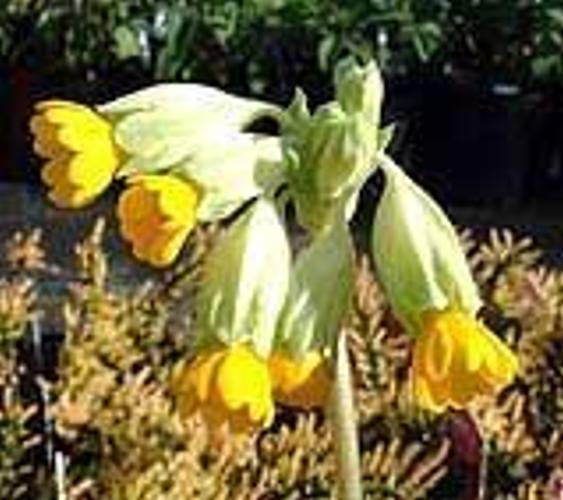
Flower: Cowslip